1922–23 Nelson F.C. season

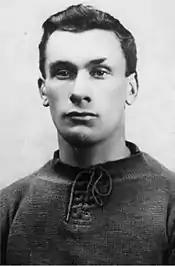
Player-manager David Wilson led Nelson to the Third Division North title

Nelson's league campaign started on 26 August 1922 with an away fixture at Bradford Park Avenue, who had been relegated from the Football League Second Division in the previous season. In the highest scoring match of the day, Nelson lost the match 2–6 before a crowd of 10,000 who witnessed Joe Eddleston score his first goal of the season. Bradford Park Avenue were again the opponents the following week for Nelson's first home game of the campaign and the match was won 1–0 by the host side courtesy of a Mike McCulloch goal. Eddleston's second goal of the campaign secured another 1–0 victory, this time against Stalybridge Celtic, at Seedhill on 9 September 1922 to send the team seventh in the table after three matches. A third successive home fixture saw Nelson win 2–0 against Halifax Town with two goals from Eddleston. Nelson could not follow up their earlier victory over Stalybridge Celtic, falling to a 0–2 loss before attaining a fourth win of the campaign against Southport a week later. Another win against Southport, Nelson's fourth since joining the league in 1921, meant September ended as it had started with a 1–0 win which marked Nelson's fifth victory and clean sheet of the month.